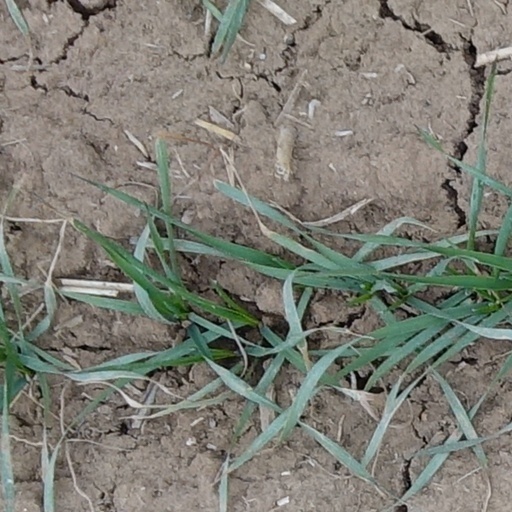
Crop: wheat